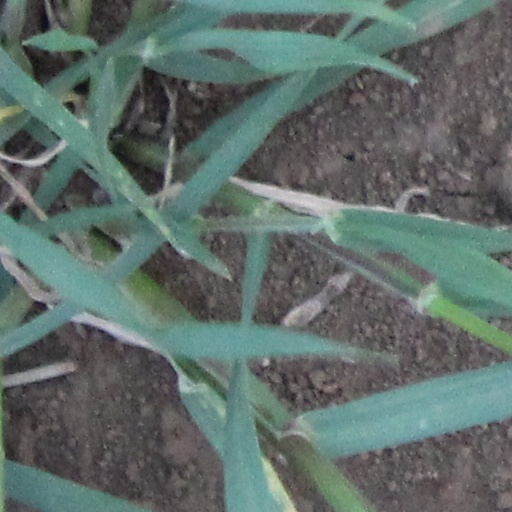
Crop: wheat